Vaucluse House

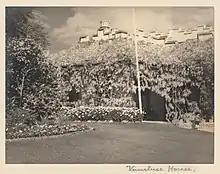
The estate's gardens in the 1930s

In 1900 the contents of the house were auctioned, and the house remained unoccupied until 1911. Then some including house and garden, were resumed by the Government of New South Wales for use as a public reserve. In 1910 the preservation of Vaucluse House was assured by Government resumption of the present estate of approximately . The Department of Lands was apparently charged with establishing a public recreation ground at Vaucluse. The house and estate were first managed by an Honorary Board of Trustees as part of the Nielsen Park-Vaucluse Trust. Providing for the current needs took precedence over preservation and the ruins of the convict barracks, workers cottages, fences and stock shed were demolished. The Trust replaced the original gates in 1910–20 with four sets of gates. The square pillars and iron gates of the original Vaucluse Estate entrance were removed from Vaucluse Road near Nielsen Park and resited near the original driveway at the intersection of Wentworth Road and Olola Avenue. The house, although virtually empty, was open on weekends and holidays. In 1917 two towers were added to the eastern facade and the crenulations continued across the front facade to give a semblance of completeness. The character of the garden changed in detail more than layout'. In the 1920s further changes took place including the formalisation of the carriage circle with the removal of the Bunya Bunya Pine and construction of a grassed loop. By the mid 1920s almost all evidence of the Wentworth entry road had been lost and was replaced by Wentworth Road. Olola Avenue was built. Until this decade substantial areas of cleared land survived in the east and west.